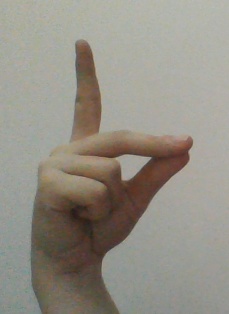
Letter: ta